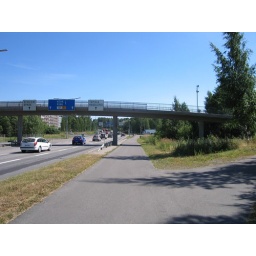
A bike path running along a highway in Helsinki, but not downtown.